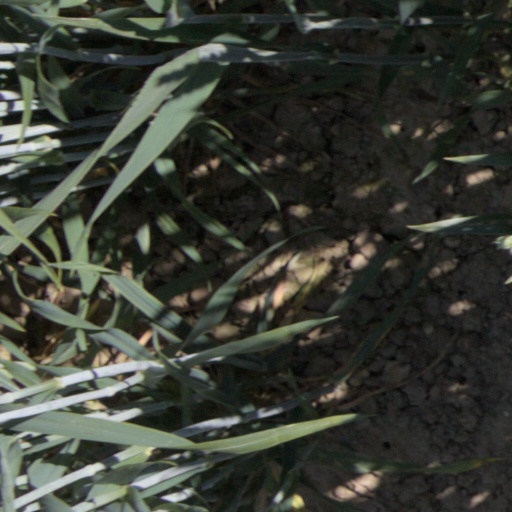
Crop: wheat